Jincheon Gilsangsa

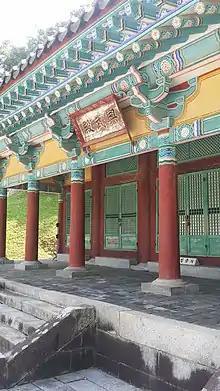

Gilsangsa, or Shrine Gilsang, was built under the mountain Taeryeongsan where the "tae" (refers to tissues such as placenta or umbilical cord) of General Kim Yu-sin was buried. Ever since the Silla period, memorial services were held there by the national government. Since the reign of Taejong of Joseon, they were also held by the local government. The shrine fell into ruin during the Japanese and Qing invasions.